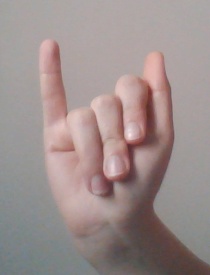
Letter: meem